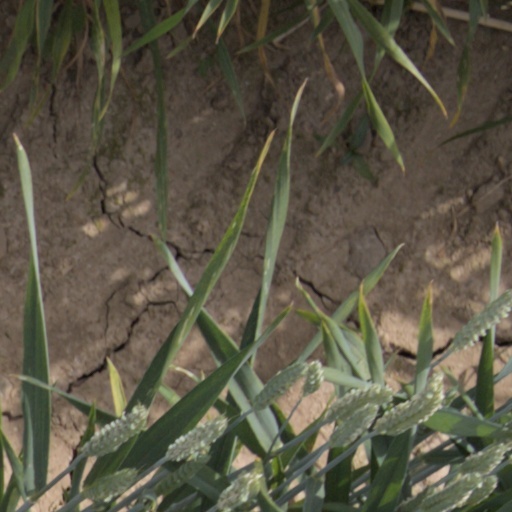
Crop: wheat